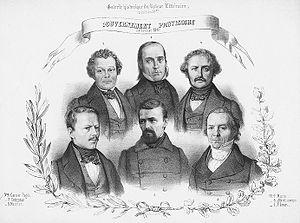
Gouvernement provisoire du 24 février 1848. De gauche à droite
Louis-Antoine Pagès dit Garnier-Pagès, né le 16 février 1803 à Marseille et mort le 31 octobre 1878 à Paris en France, est un homme politique français. Il fut membre du gouvernement provisoire de 1848, maire de Paris et enfin membre du gouvernement de la Défense nationale.